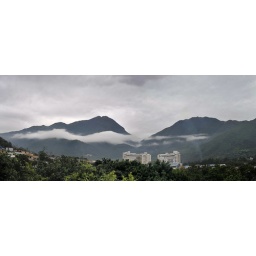
I was standing on a footbridge near Yat Tung Estate and shot this. Later, the clouds moved and changed forms.